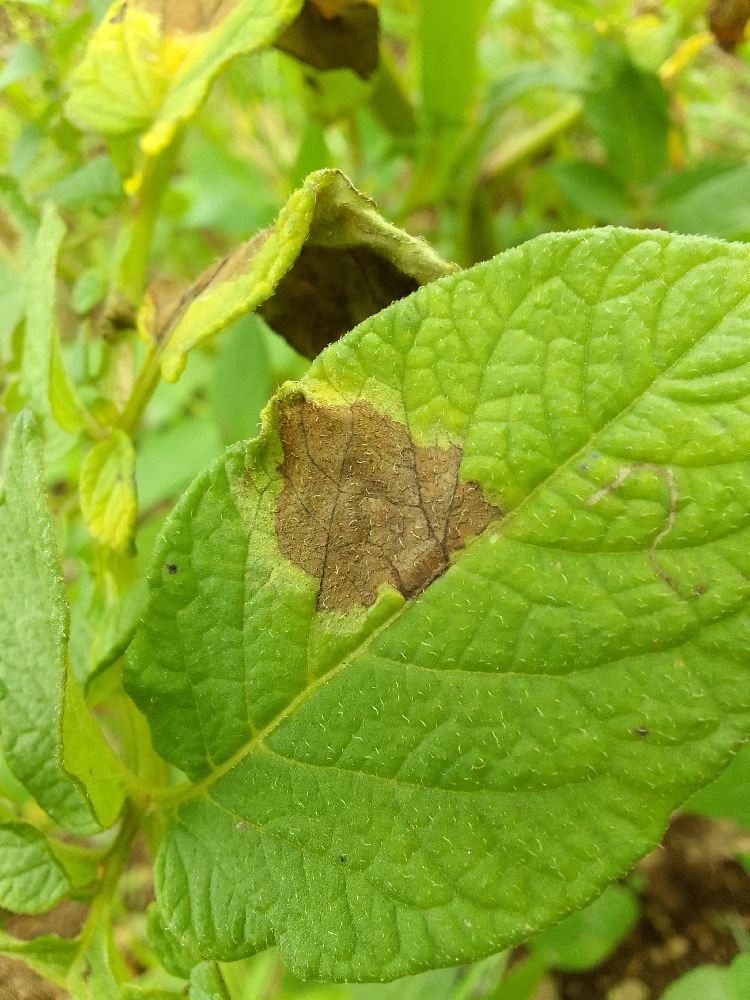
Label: Late blight